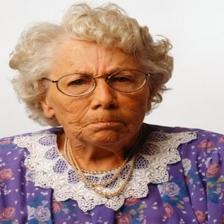
Image emotion (VAD): valence: 0.0, arousal: -0.2, dominance: 0.4
Candidate emotion words:
apologetic — valence: -0.042, arousal: -0.078, dominance: 0.142
anticipating — valence: 0.244, arousal: -0.062, dominance: 0.334
content — valence: 0.528, arousal: -0.408, dominance: 0.118
affectionate — valence: 0.898, arousal: -0.156, dominance: 0.1
Best matching emotion: anticipating